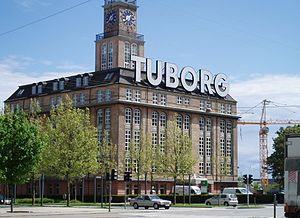
Hellerup
Tuborg
Tuborgs tidligere kontorer i Hellerup - ejes nu af Carlsberg.
Hellerup er en bydel i Storkøbenhavn, beliggende i Gentofte Kommune. Kommunen har 74.830 indbyggere. Hellerup afgrænses mod øst af Øresund og mod syd af Københavns Kommune og Østerbro, hvis nordlige del også har postnummer 2900 Hellerup. Bydelen afgrænses i nord omkring Maglemosevej, mod syd af Callisensvej, Emdrup Sø og Ryparken og mod vest af banelegemet ved Ellemosevej. Hellerup regnes blandt landets mest velhavende områder.